George Washington Hill

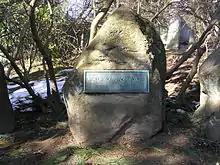
The gravesite of George Washington Hill

George Washington Hill (October 22, 1884, Philadelphia – September 13, 1946, Matapédia, Quebec) became President of American Tobacco Co. (1925–1946) after his father Percival Hill. He hired public relations expert Edward Bernays to reverse the taboo against women smoking in public, which he did successfully by his advertisement campaigns.